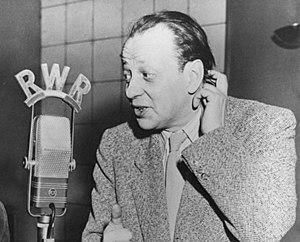
Ernst Waldbrunn est un acteur et artiste de cabaret autrichien.